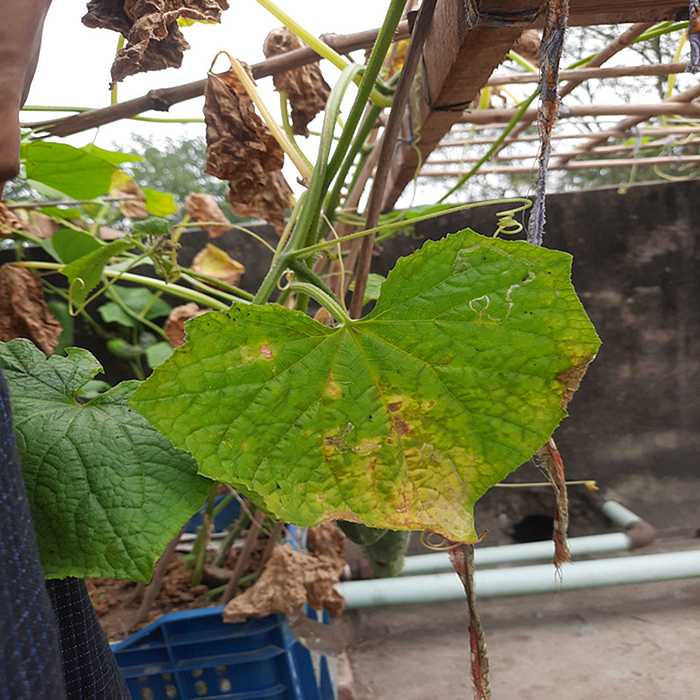
Plant: Cucumber
Label: Anthracnose lesions